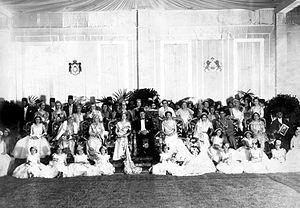
Faouzia Fouad, Faouzia d'Égypte ou Faouzia Chirine, née le 5 novembre 1921 au Palais Ras al-Tine à Alexandrie et morte le 2 juillet 2013 dans la même ville, est une princesse égyptienne, fille du roi Fouad Iᵉʳ et sœur du roi Farouk, et petite-fille d'Ismaïl le Magnifique, ainsi que la première épouse du shah Mohammad Reza Pahlavi et à ce titre reine d'Iran de 1941 à 1948. De cette union naquit une fille, Shahnaz Pahlavi. Se déplaisant à la cour iranienne, elle rentra en Égypte en 1945 avec pour raison officielle des problèmes de santé. Le divorce ne fut conclu qu’en 1948, l'année où son frère Farouk Iᵉʳ répudia son épouse Farida. Elle se remaria ensuite au colonel Ismaïl Chirine, ancien ministre de la Guerre et de la Marine et cousin de Fatima Chirine, première épouse du prince Jean d'Orléans-Bragance, à qui elle donna un fils et une fille. Après la Révolution égyptienne de 1952, elle fut le seul membre de l'ancienne famille royale à rester vivre en Égypte.